S. S. Kumar

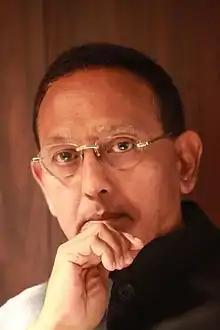
S S Kumar

S S Kumar is an Indian businessman and the former chairman of the Council for Leather Exports.